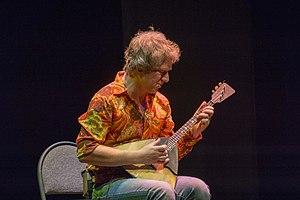
Alexeï Arkhipovski, né à Touapsé, dans le kraï de Krasnodar, en Russie, le 15 mai 1967, est un joueur de balalaïka virtuose.